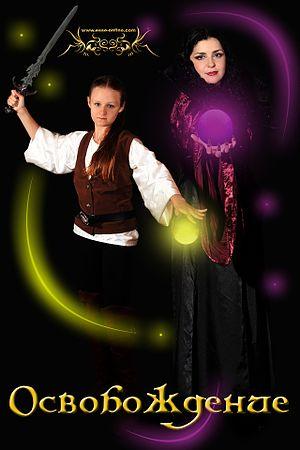
""libération"". Fantaisie comédie musicale rock du groupe ""ESSE"" - ""le Chemin sans retour"" d'après la saga d'A.Sapkovsky ""Sorceleur"". L'affiche officielle. La scène 14. Lyudmila Dymkova (Yennefer de Vengerberg), Daria Pronina (Cirilla Fiona Elen Riannon (Ciri, l'Hirondelle, Zireael). La photo - Iury Osadtchy. La retouche - Anastasia Vorotnikova Čeština: ""Verze"" Fantasy Rock hudební ""Cesta, ze které není návratu"", na základě sága A. Sapkowského ""Zaklínač"". Oficiální plakát. Scene 14. Lyudmila Dymkova (Yennefer z Vengerbergu), Daria Pronina (Cirilla Fiona Elen Riannon z Cintry (Ciri, Vlaštovka, Zireael). Fotografie - Yuri Osadchy. Retuš - Anastasia Vorotnikova Español: ""Suelte"". Fantasía musical de rock ""el Camino sin vuelta atrás"" por los motivos de la saga De A.Sapkovsky de ""The Witcher"" (Hexer). El póster. La escena 14. Daria Pronina (Cirilla de Cintra, Cirilla Fiona Elen Riannon (Ciri, la Golondrina, Zireael), Lyudmila Dymkova (Yennefer de Vengerberg). El fotógrafo - Yuri Osadchy. Foto - Yuri Osadchy. Retoque - Anastasia Vorotnikova Italiano: ""Rilascio"". Fantasia il musicale ""Strada Irrevocabilmente"", basato sulla saga di A.Sapkovsky ""The Witcher"". El póster oficial. La escena 14. Darya Pronina (Cirilla Fiona Elaine Riannon (Ciri, Rondine, Zireael), Lyudmila Dymkova (Yennefer di Vengerberg), Foto - Yuri Osadchy. Ritocco - Anastasia Vorotnikova)"